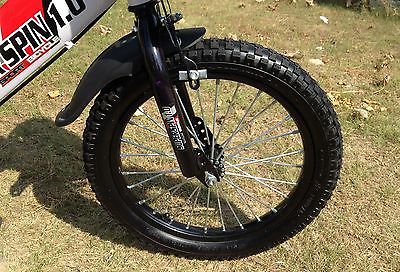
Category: bicycle